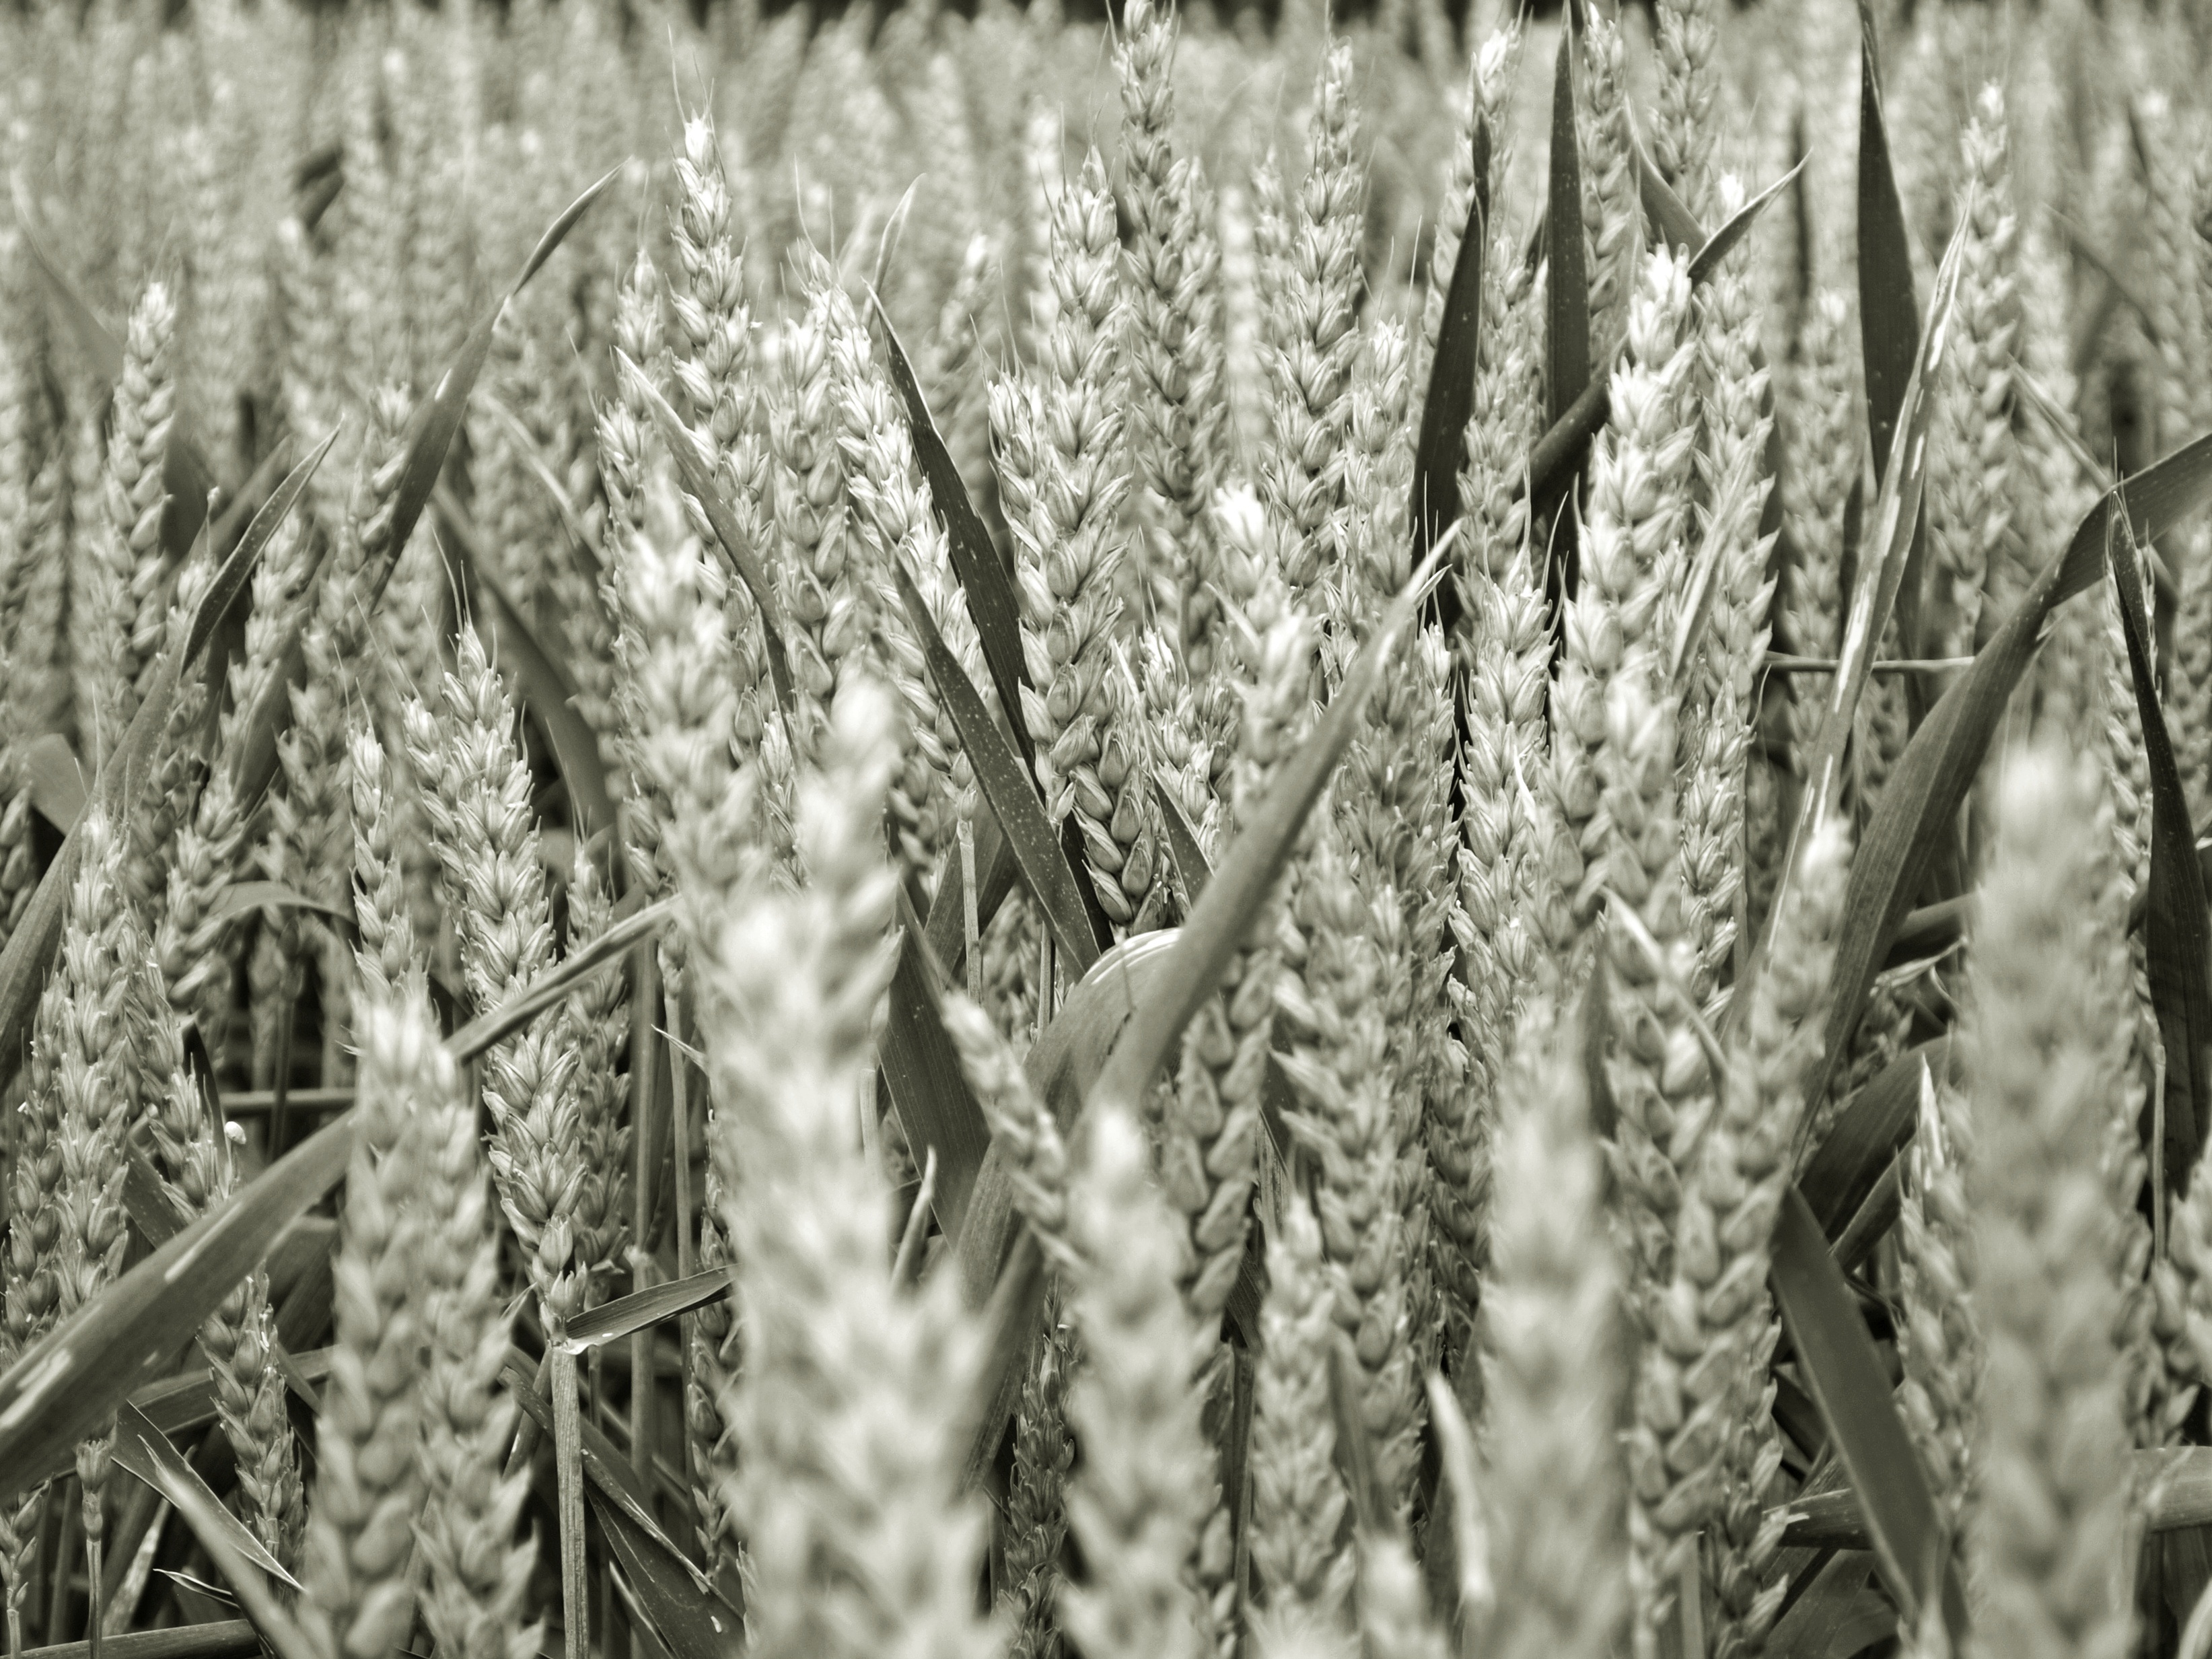
tree, nature, grass, branch, black and white, plant, sky, field, barley, flower, frost, summer, green, harvest, agriculture, monochrome, eat, flora, cornfield, cereals, immature, grains, baked goods, field crops, flowering plant, tufts, summer sky, sheaves, monochrome photography, grass family, plant stem, land plant, phragmites